Araṇya-Kāṇḍa

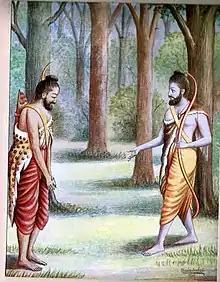
Admonishing of Lakshmana

"Rāmcaritmānas" (an epic poem) was written by Tulsidas in 1574. In verse 1.33.2 of Bālkānd, the first chapter of Rāmcaritmānas, Tulsidas mentions 1631 as the date according to Vikram Samvat's calendar, which is 1574 in the Gregorian calendar or Common Era(CE). A composition of Avadhi dialect, the Rāmcaritmānas belonged to the saguna form of the Bhakti movement(also called Bhakti kāl or devotional period). Tulsidas, Kabir, Mirabai and Surdas are the greatest devotional poets of Bhakti kāl in Hindi literature.